Lata Mangeshkar

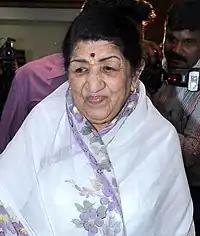

Mangeshkar died from multiple organ dysfunction syndrome on 6 February 2022, at the age of 92. She had undergone 28 days of constant treatment for pneumonia and COVID-19.